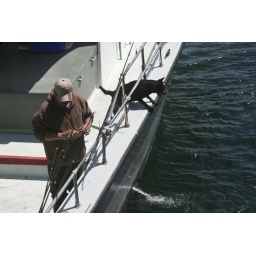
Fisherman's Wharf, Monterey Bay, CA - dog barking at the pelicans near the boat